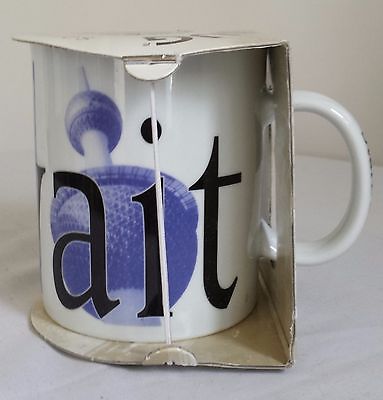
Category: mug